Joshua Tree National Park

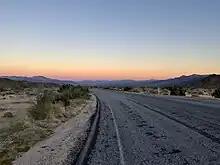
Pinto Basin Road at twilight, view towards the Colorado Desert portion of the park

Several hiking trails are within the park, many of which connect to campgrounds. A section of the California Riding and Hiking Trail meanders for through the western side of the park. The lookout point at Keys View, towards the south of the park looks over the Coachella Valley, the Salton Sea, the San Andreas Fault, the Santa Rosa Mountains, and the city of Palm Springs.